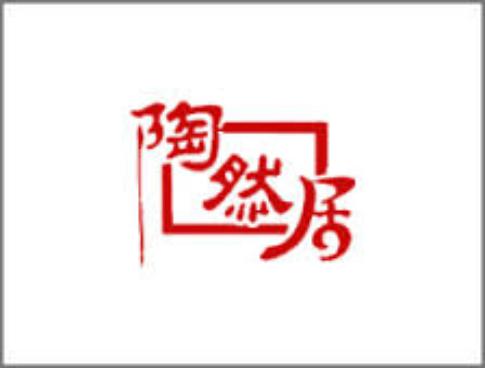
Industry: Food